Bethany Lutheran Church, Ephraim

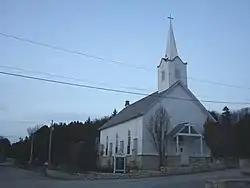
Free Evangelical Lutheran Church-Bethania Scandinavian Evangelical Lutheran Congregation

Bethania Scandinavian Evangelical Lutheran Congregation is located in Ephraim, a village in Door County, Wisconsin. The church building was added to the National Register of Historic Places in 1985. Today, the church is known as Bethany Lutheran Church of Ephraim.